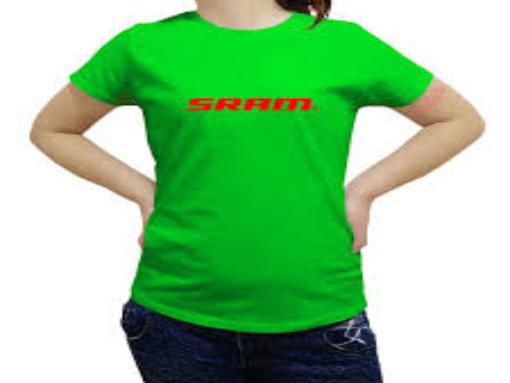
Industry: Clothes